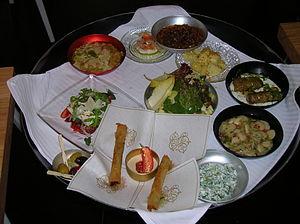
Raphi Cohen hébreu:רפי כהן